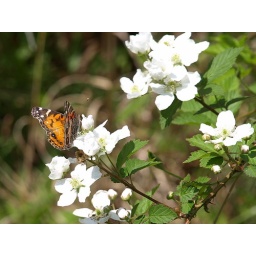
butterfly at private lake in acworth